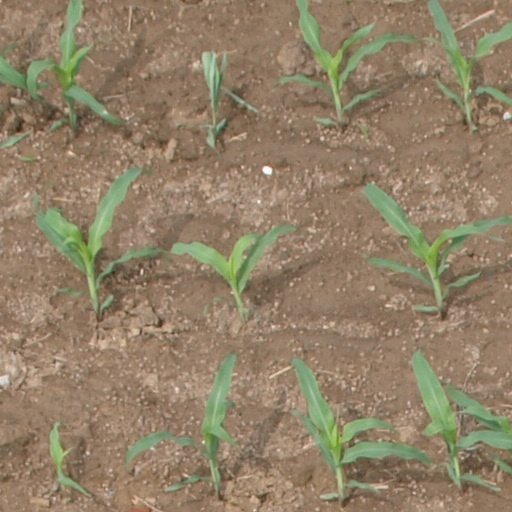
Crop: maize; corn